Chlothar II

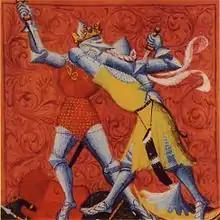
Clothar slays Bertoald

As agreed, Theuderic ceded northern Neustria to Clothar, but then turned around and organized an invasion of Neustria. However he died of dysentery in Metz in 613. His troops dispersed immediately, and Brunhilda placed her great-grandson Sigebert II on the throne of Austrasia.